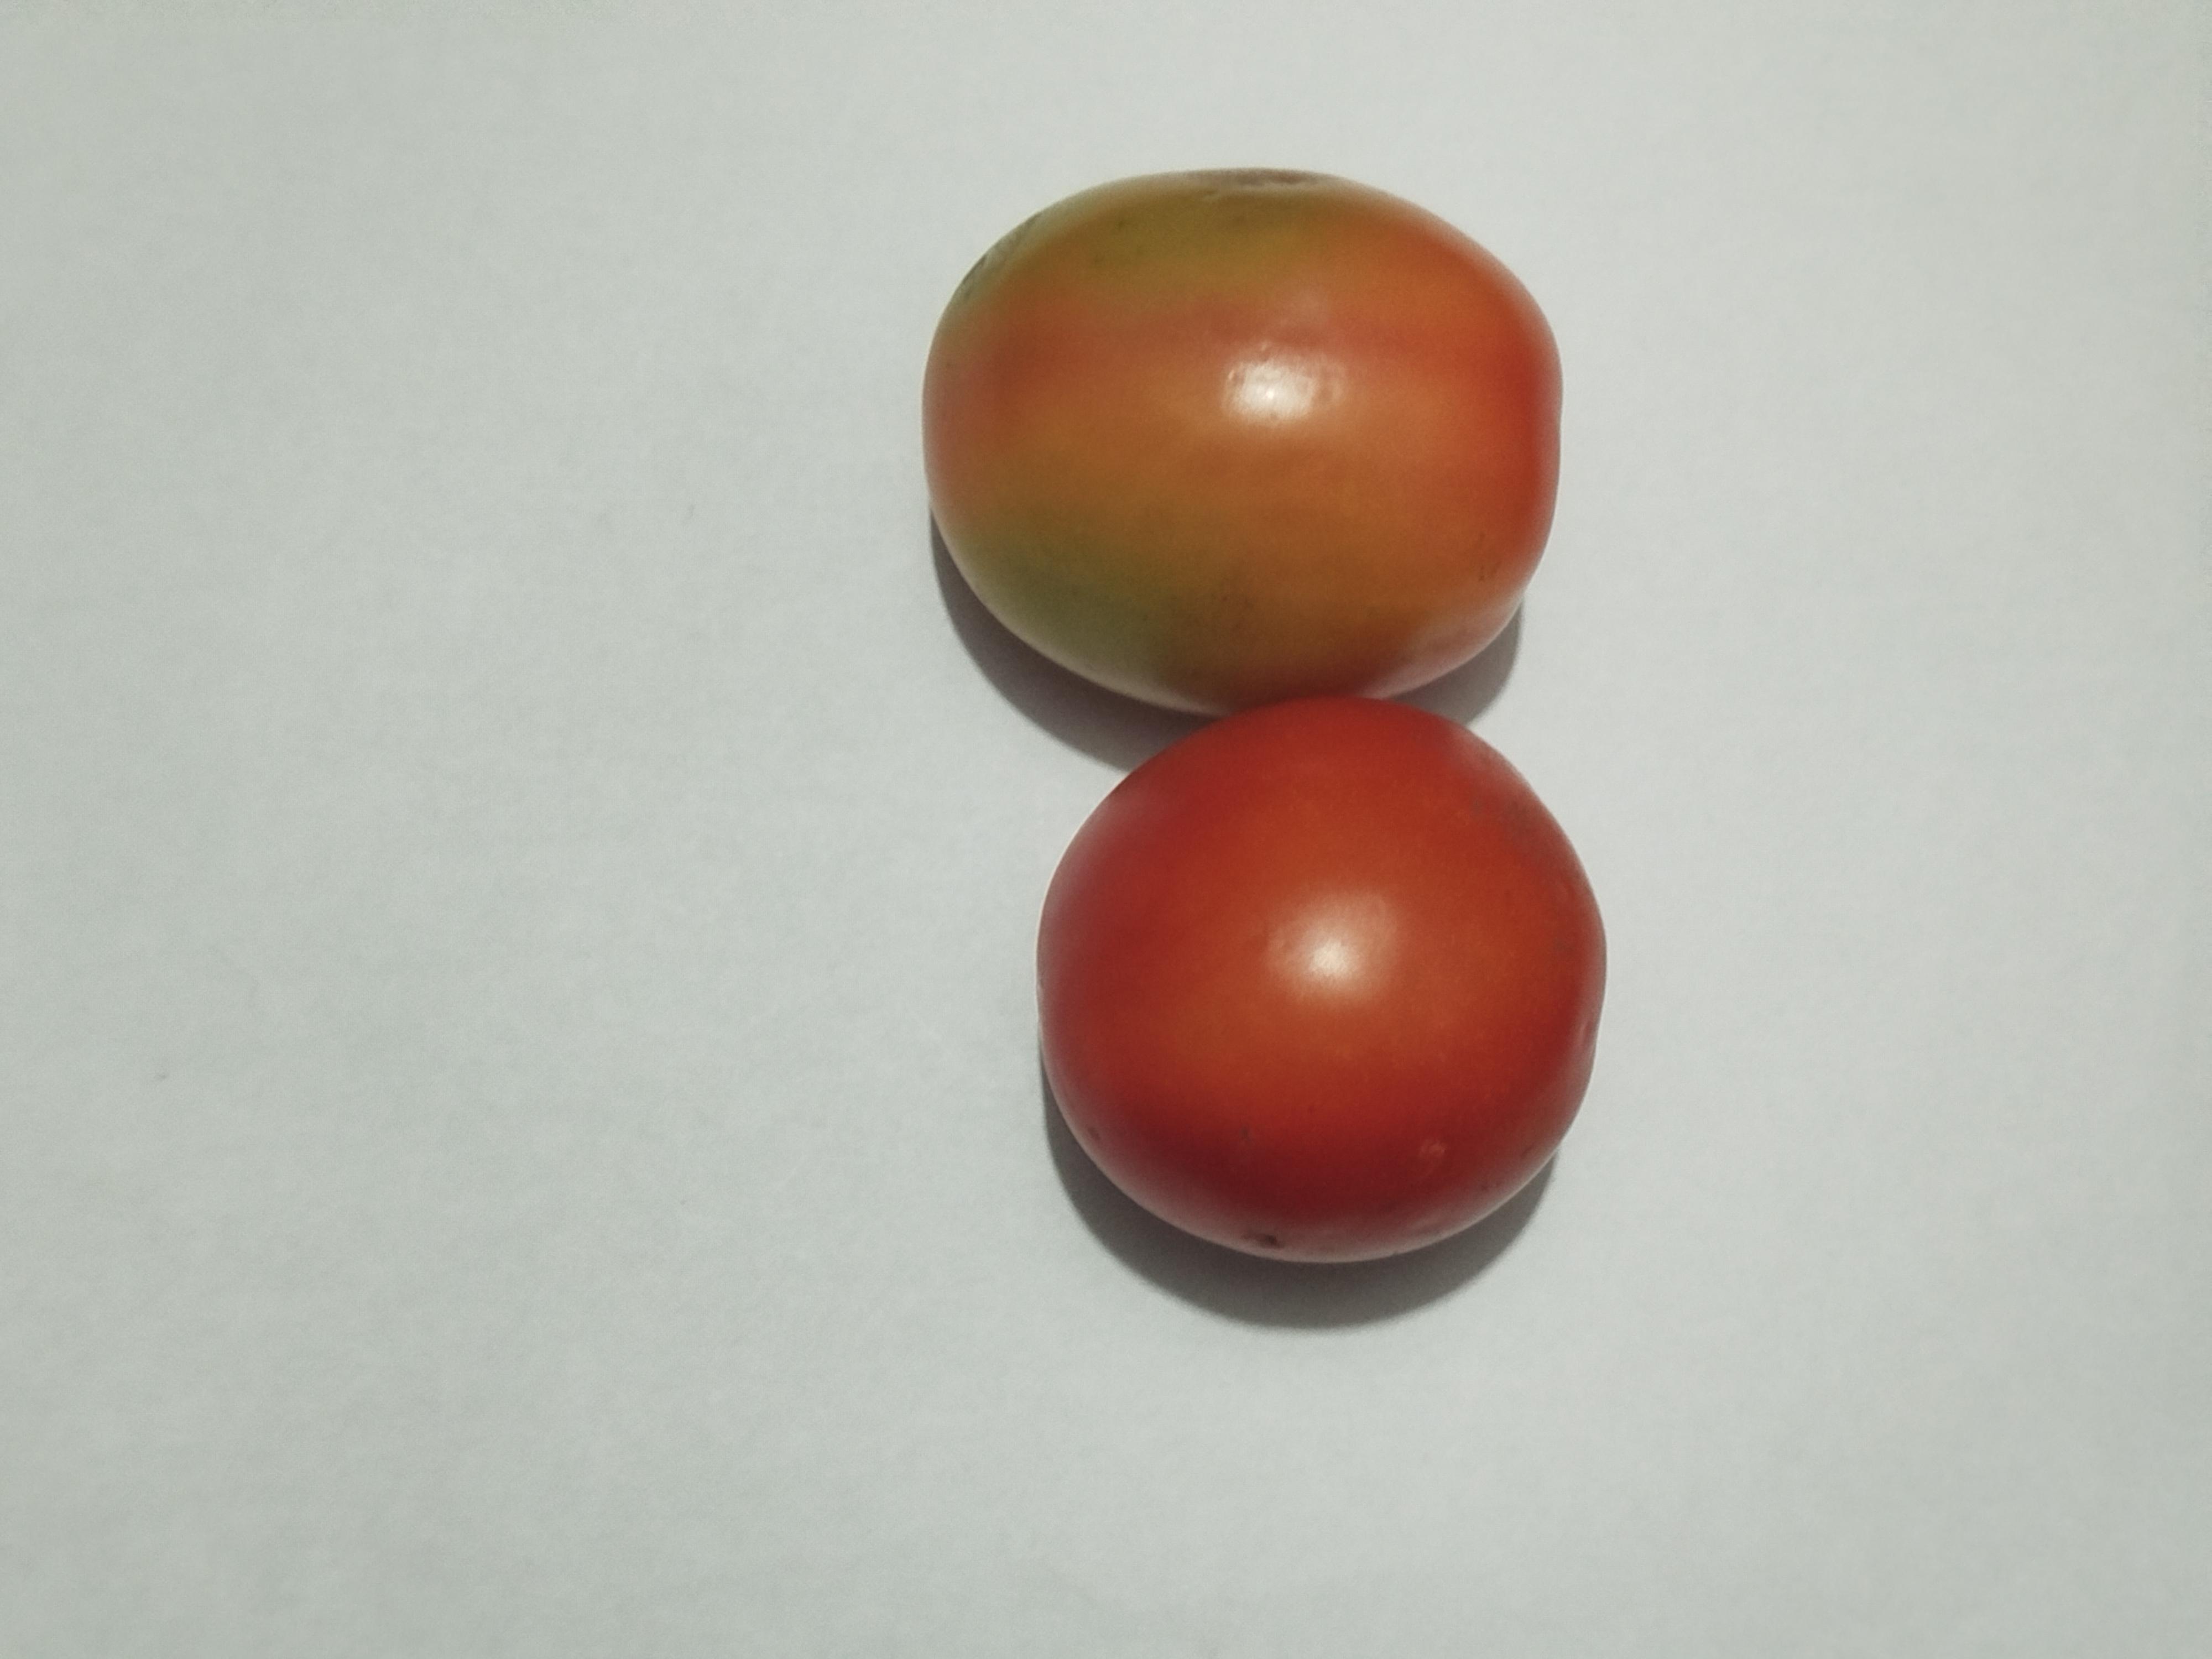
Label: Tomato